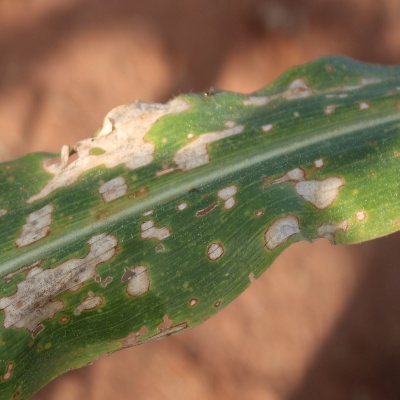
Crop: Maize
Condition: leaf blight